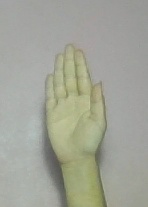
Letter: seen